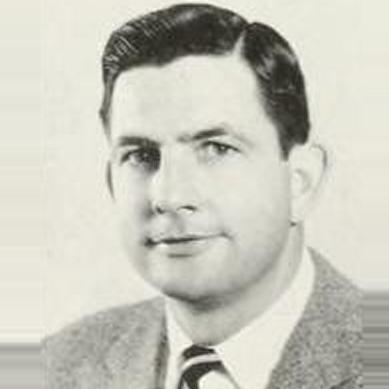
Age: 35